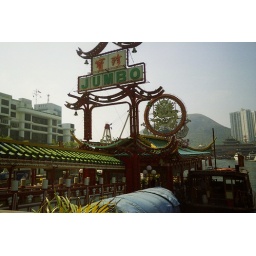
This is a fishing boat/ house on the water in Aberdeen Harbor, Hong Kong.